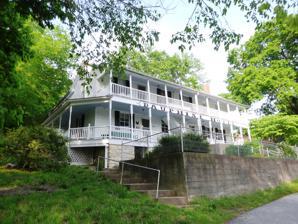
Building: Dauphine Hotel
Country: United States of America
Year built: 1840
United States historic place Dauphine Hotel U.S. National Register of Historic Places U.S. Historic district Contributing property Dauphine Hotel Show map of Missouri Show map of the United States Location Off MO A, Bonnot's Mill , Missouri Coordinates 38°34′44″N 91°57′51″W / 38.57889°N 91.96417°W / 38.57889; -91.96417 Area less than one acre Built c. 1840 ( 1840 ) , 1879 NRHP reference No. 80002386 Added to NRHP November 14, 1980 The Dauphine Hotel is a historic hotel building located at Bonnots Mill , Osage County, Missouri .  It was built about 1840 and expanded in 1879, and is a two-story, frame and brick building with a modified "U"-plan.  The main block is six bays long and a two-story gallery spans its entire front. It was listed on the National Register of Historic Places in 1980. It is located in the Bonnots Mill Historic District . External links Dauphine Hotel References